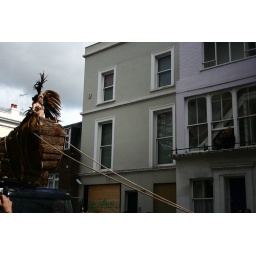
Couldn't tell if the person in the window was a man or woman.